Mia (singer)

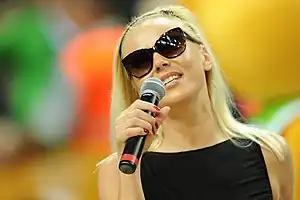
Mia performing at EuroBasket 2011

Vilija Pilibaitytė (born 19 July 1983), better known by her stage name Mia, is a Lithuanian singer, songwriter and television host.